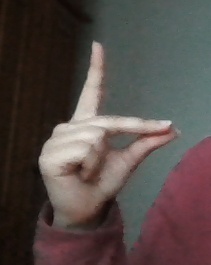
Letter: ta